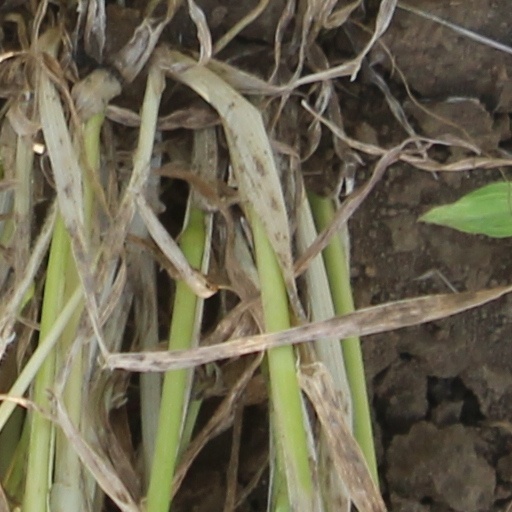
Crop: wheat